Zhuozhou railway station

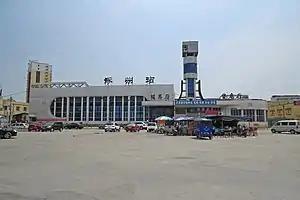

Zhuozhou railway station is a station on Beijing–Guangzhou railway in Zhuozhou, Baoding, Hebei.